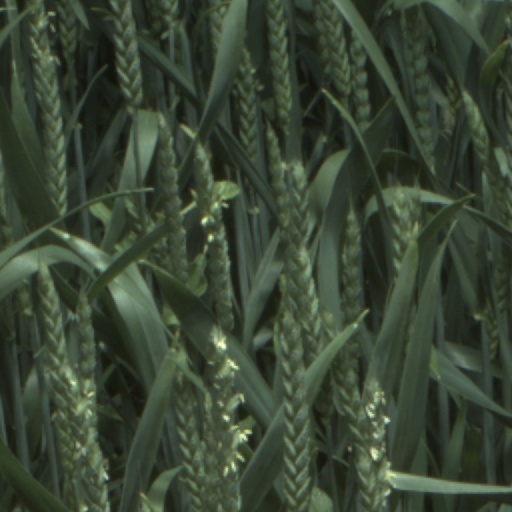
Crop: wheat